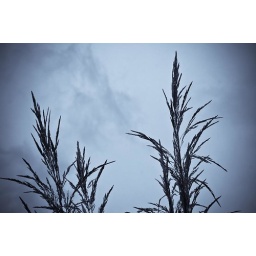
A storm cloud sky in Bartlesville, OK - Photowalk 2008